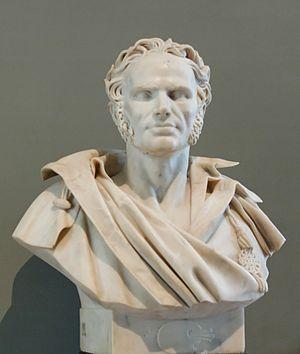
Portrait du peintre français Girodet (1767–1824). Marbre, commandé par Charles X en 1827 pour les galeries de peinture du Louvre.
Jean-Baptiste Roman né à Paris le 31 octobre 1792 et mort dans la même ville le 13 février 1835 est un sculpteur français.